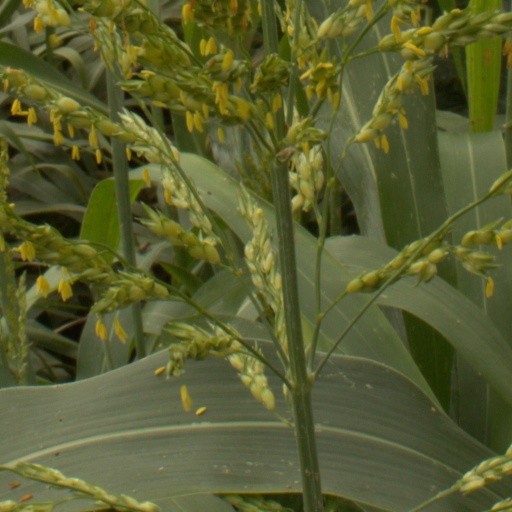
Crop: sorghum